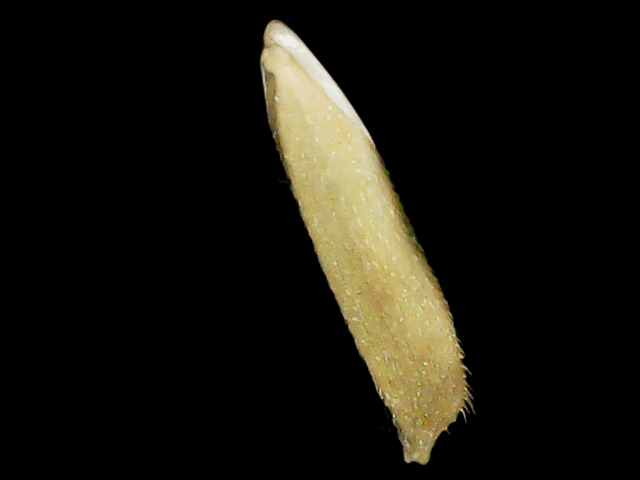
Rice variety: Binadhan20